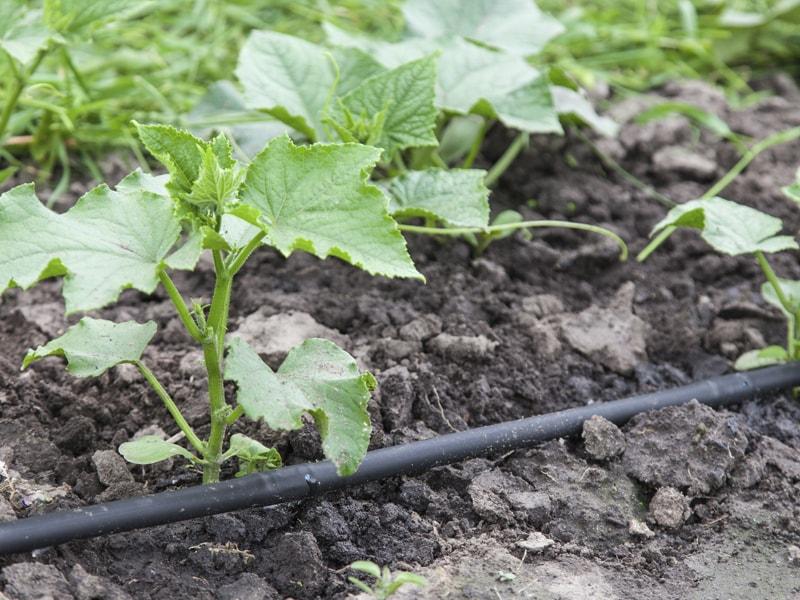
Kilimo kikubwa cha umwagiliaji ambapo kuna mboga za majani nyingi zilizopandwa kwa mstari kwenye bustani kubwa ambapo kuna mabomba yanapita kuimwagilia mimea hiyo ili iweze kustawi vizuri.